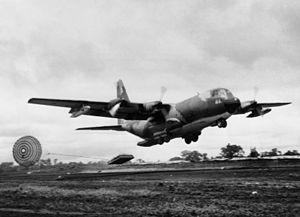
Le siège de Khe Sanh est une bataille de la guerre du Viêt Nam qui opposa l'armée américaine à l'Armée populaire vietnamienne et les troupes du Front national de libération du Sud Viêt Nam. Elle se déroula au début de 1968, durant la fameuse offensive du Tết. Elle commença le 21 janvier, et dura 77 jours. Conclue par une victoire américaine, elle n'eut cependant pas de réelle implication stratégique.